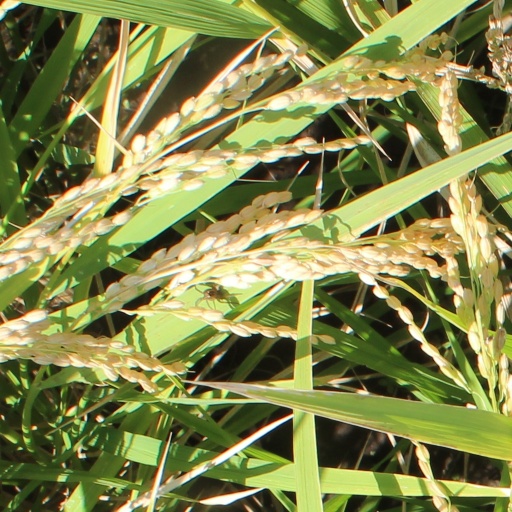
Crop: rice